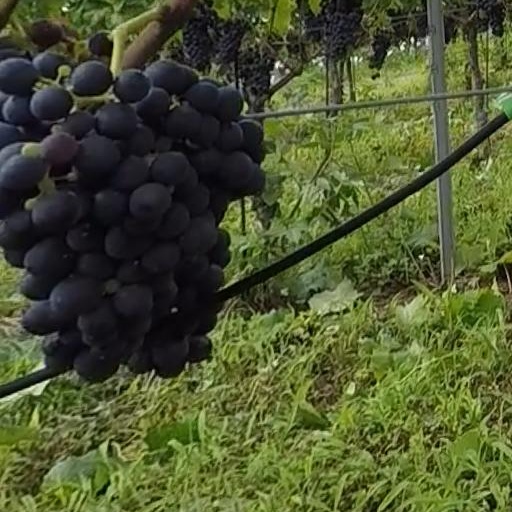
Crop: grape